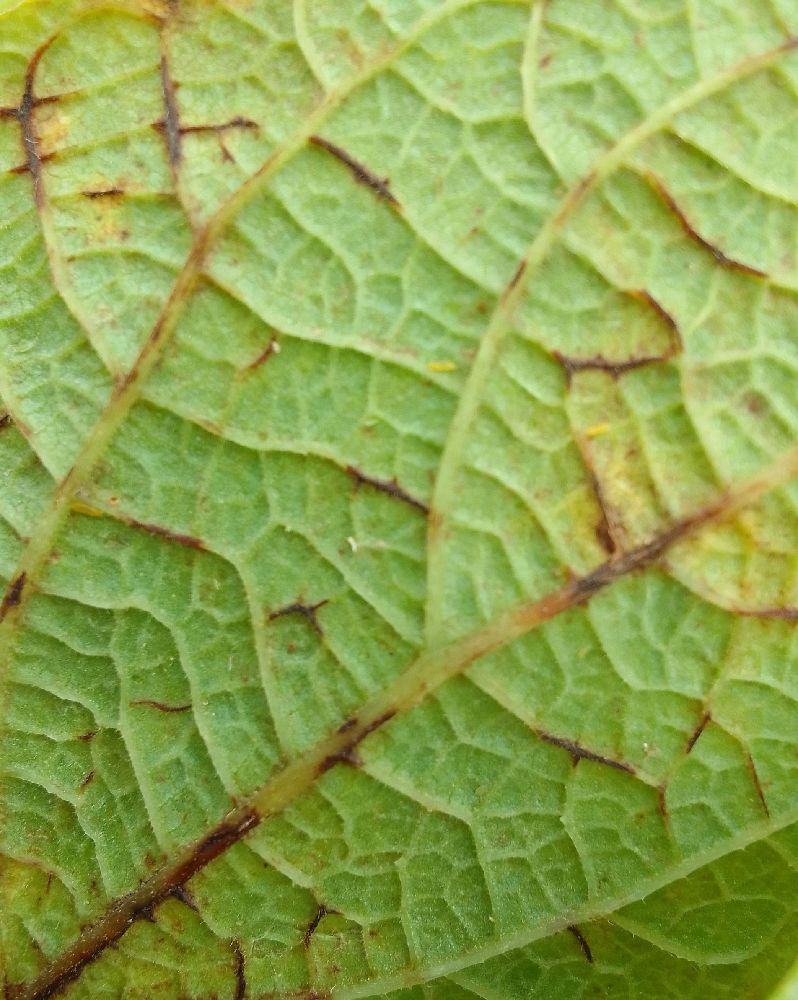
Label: anthracnose